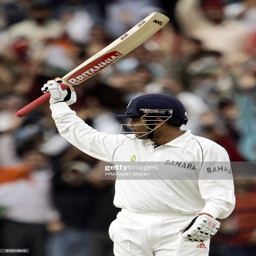
cricketer raises his bat after scoring a half century during the second day of the first test match .